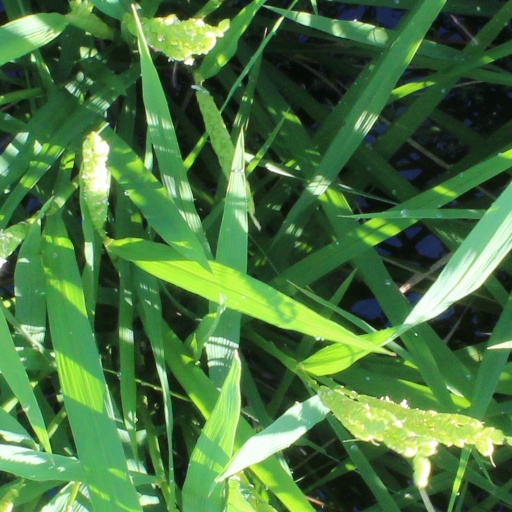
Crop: rice